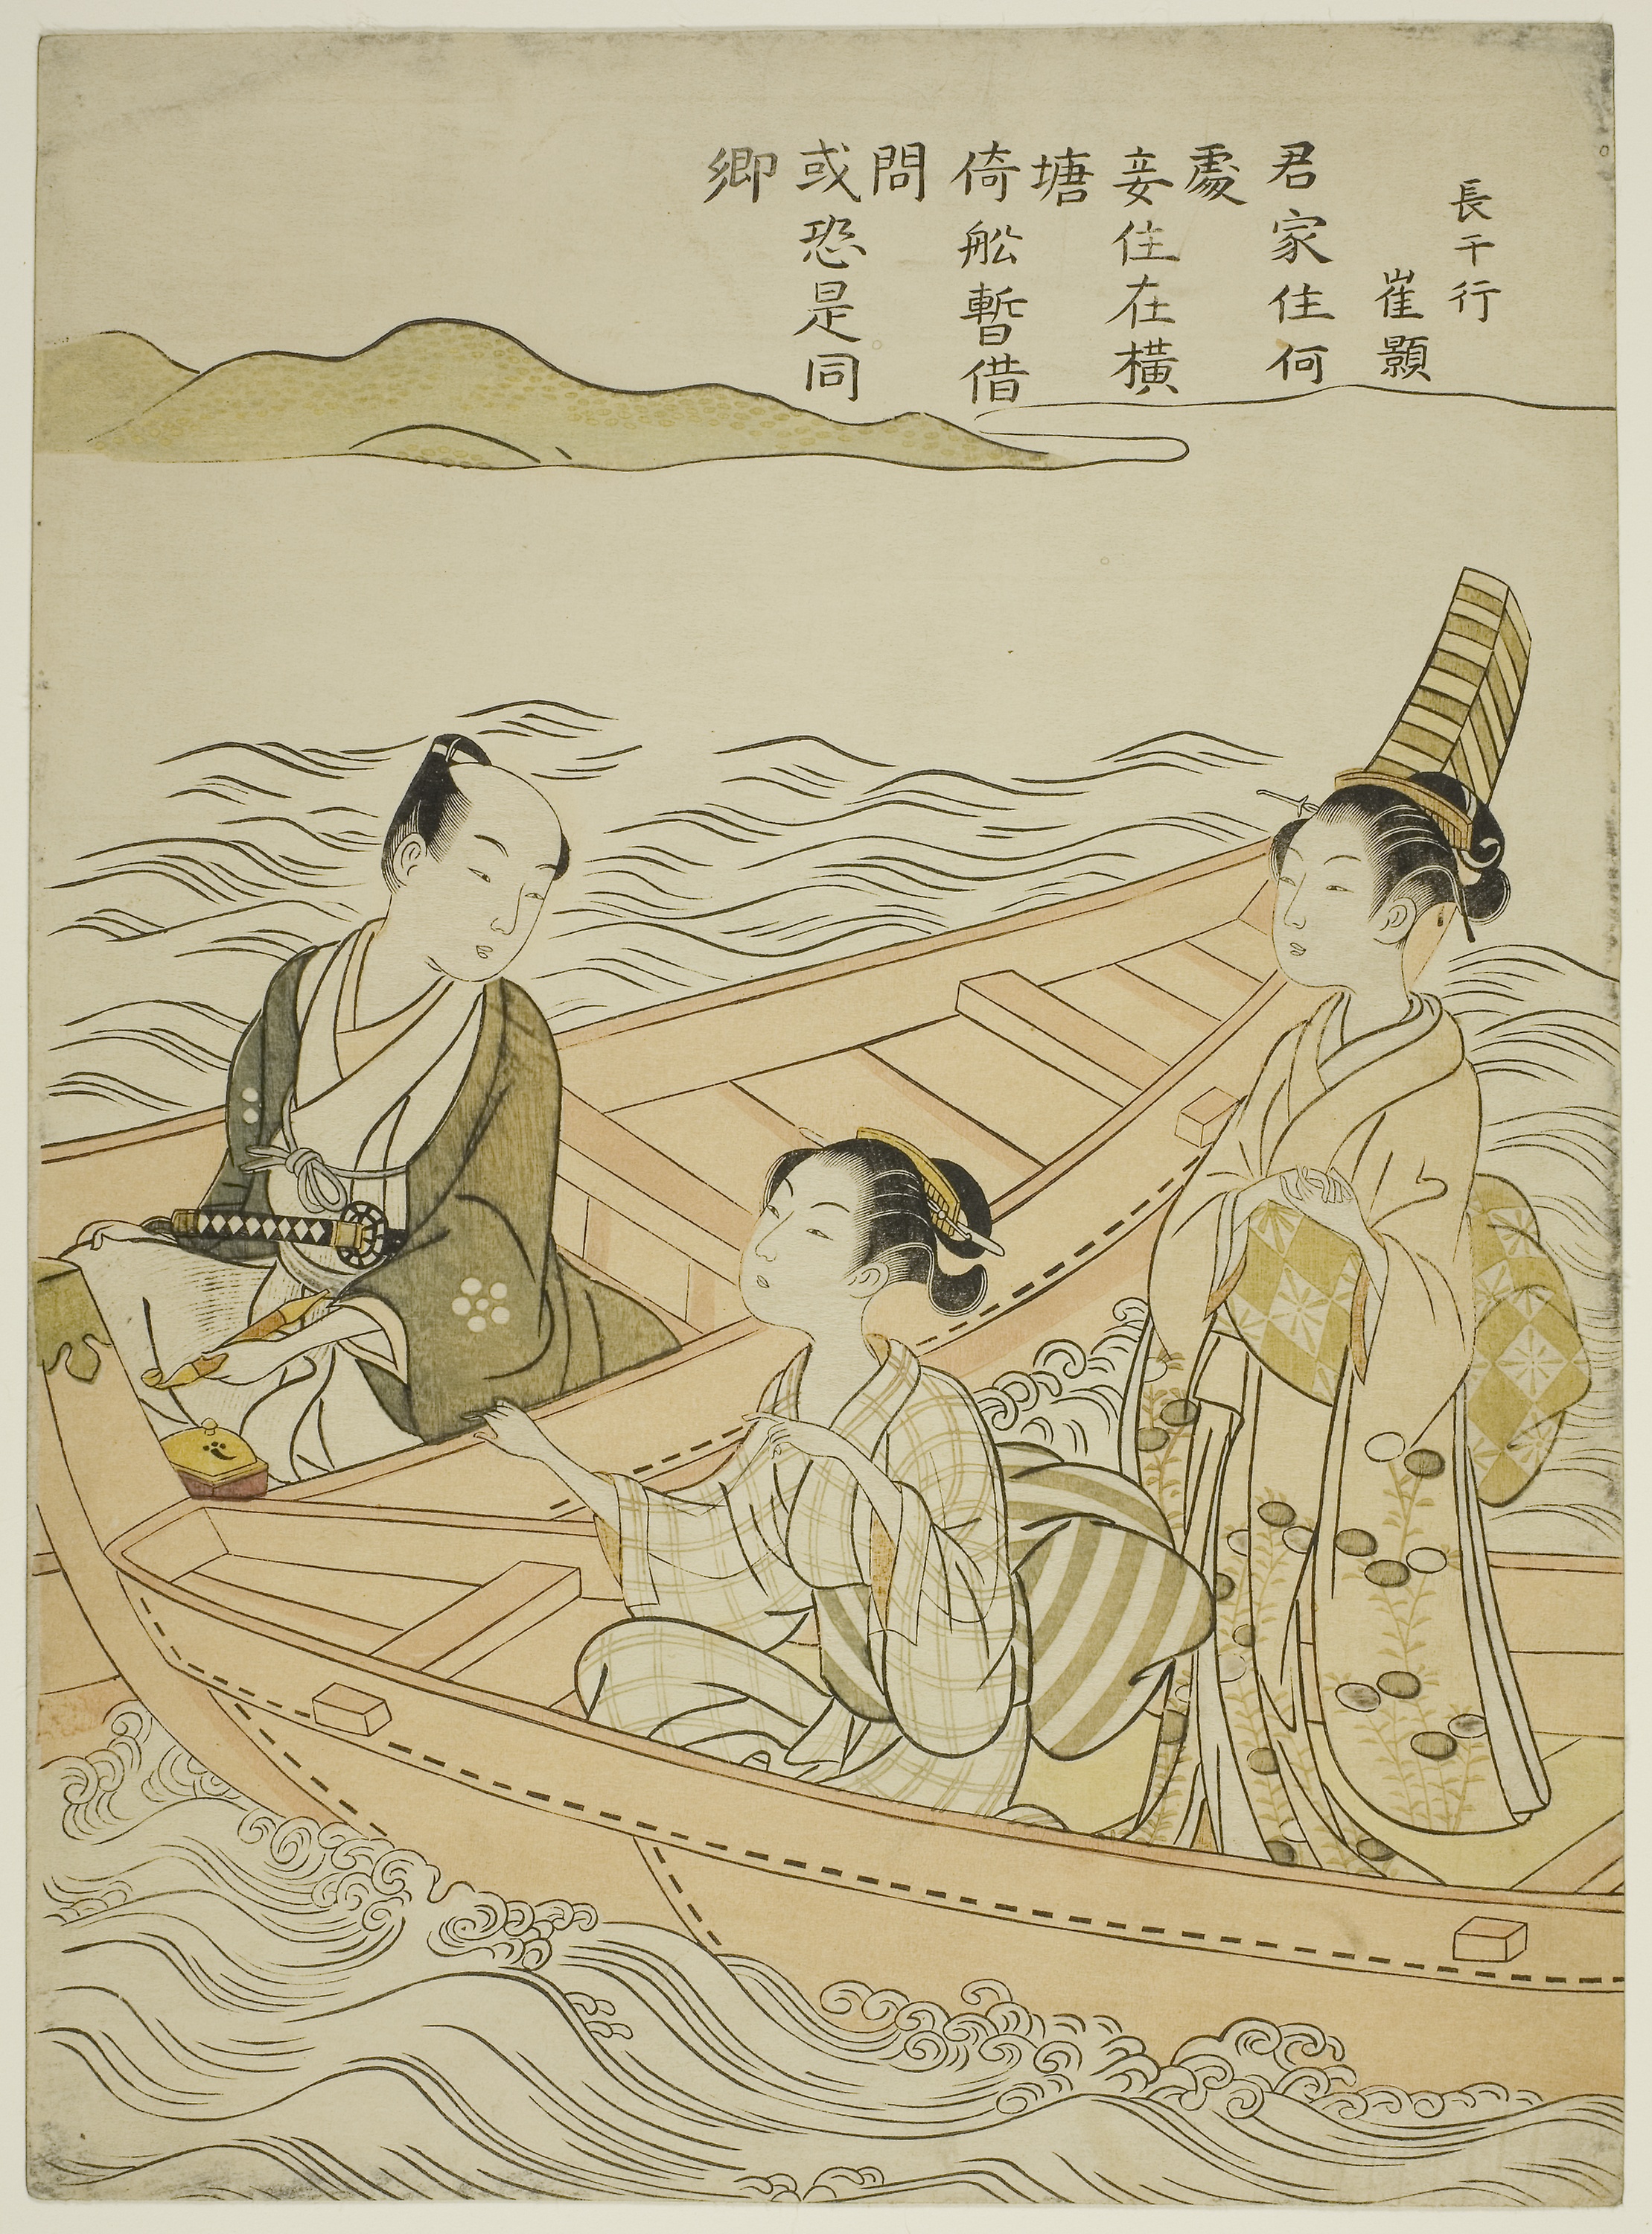
painting, art, illustration, miniature